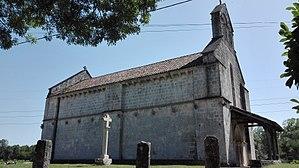
Chapelle templière de Saint-Laurent d'Arce, en Gironde, France. Façade nord.
La chapelle de Magrigne, est une chapelle romane templière située dans la commune de Saint-Laurent-d'Arce, dans le département français de la Gironde. Elle est classée au titre des Monuments Historiques, le 10 novembre 1921.